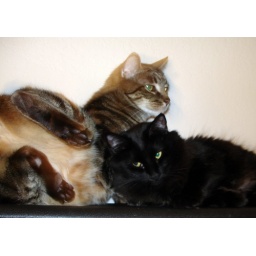
A noise in the background startled the boys and sent Tommy running off.